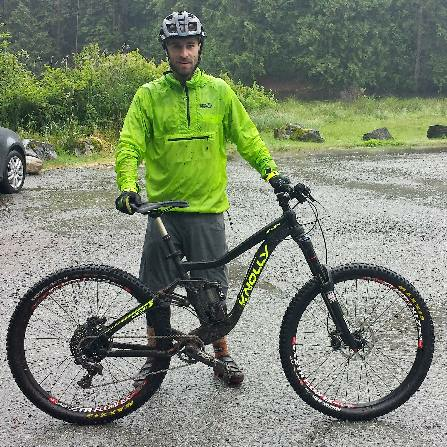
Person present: Yes